2010 United States House of Representatives elections in North Carolina

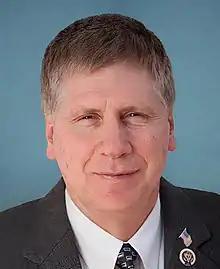
Larry Kissell, who was re-elected as the U.S. representative for the 8th district

The 5th district included parts of Kernersville, Statesville and Winston-Salem. The district's population was 85 percent white, 7 percent black and 6 percent Hispanic (see race and ethnicity in the United States census); 81 percent were high school graduates and 22 percent had received a bachelor's degree or higher. Its median income was $45,133. In the 2008 presidential election the district gave 61 percent of its vote to Republican nominee John McCain and 38 percent to Democratic nominee Barack Obama.